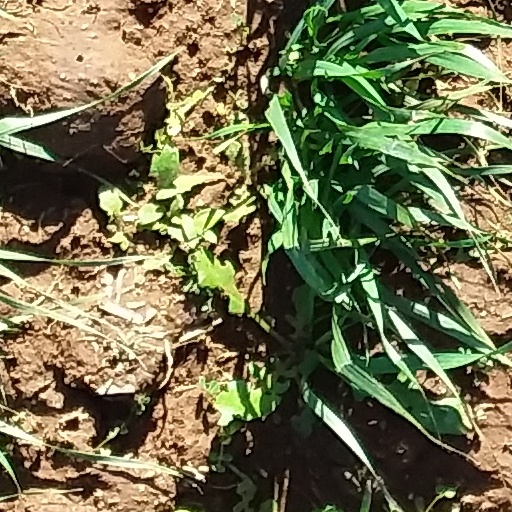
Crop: wheat